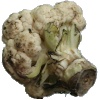
Label: Cauliflower 1